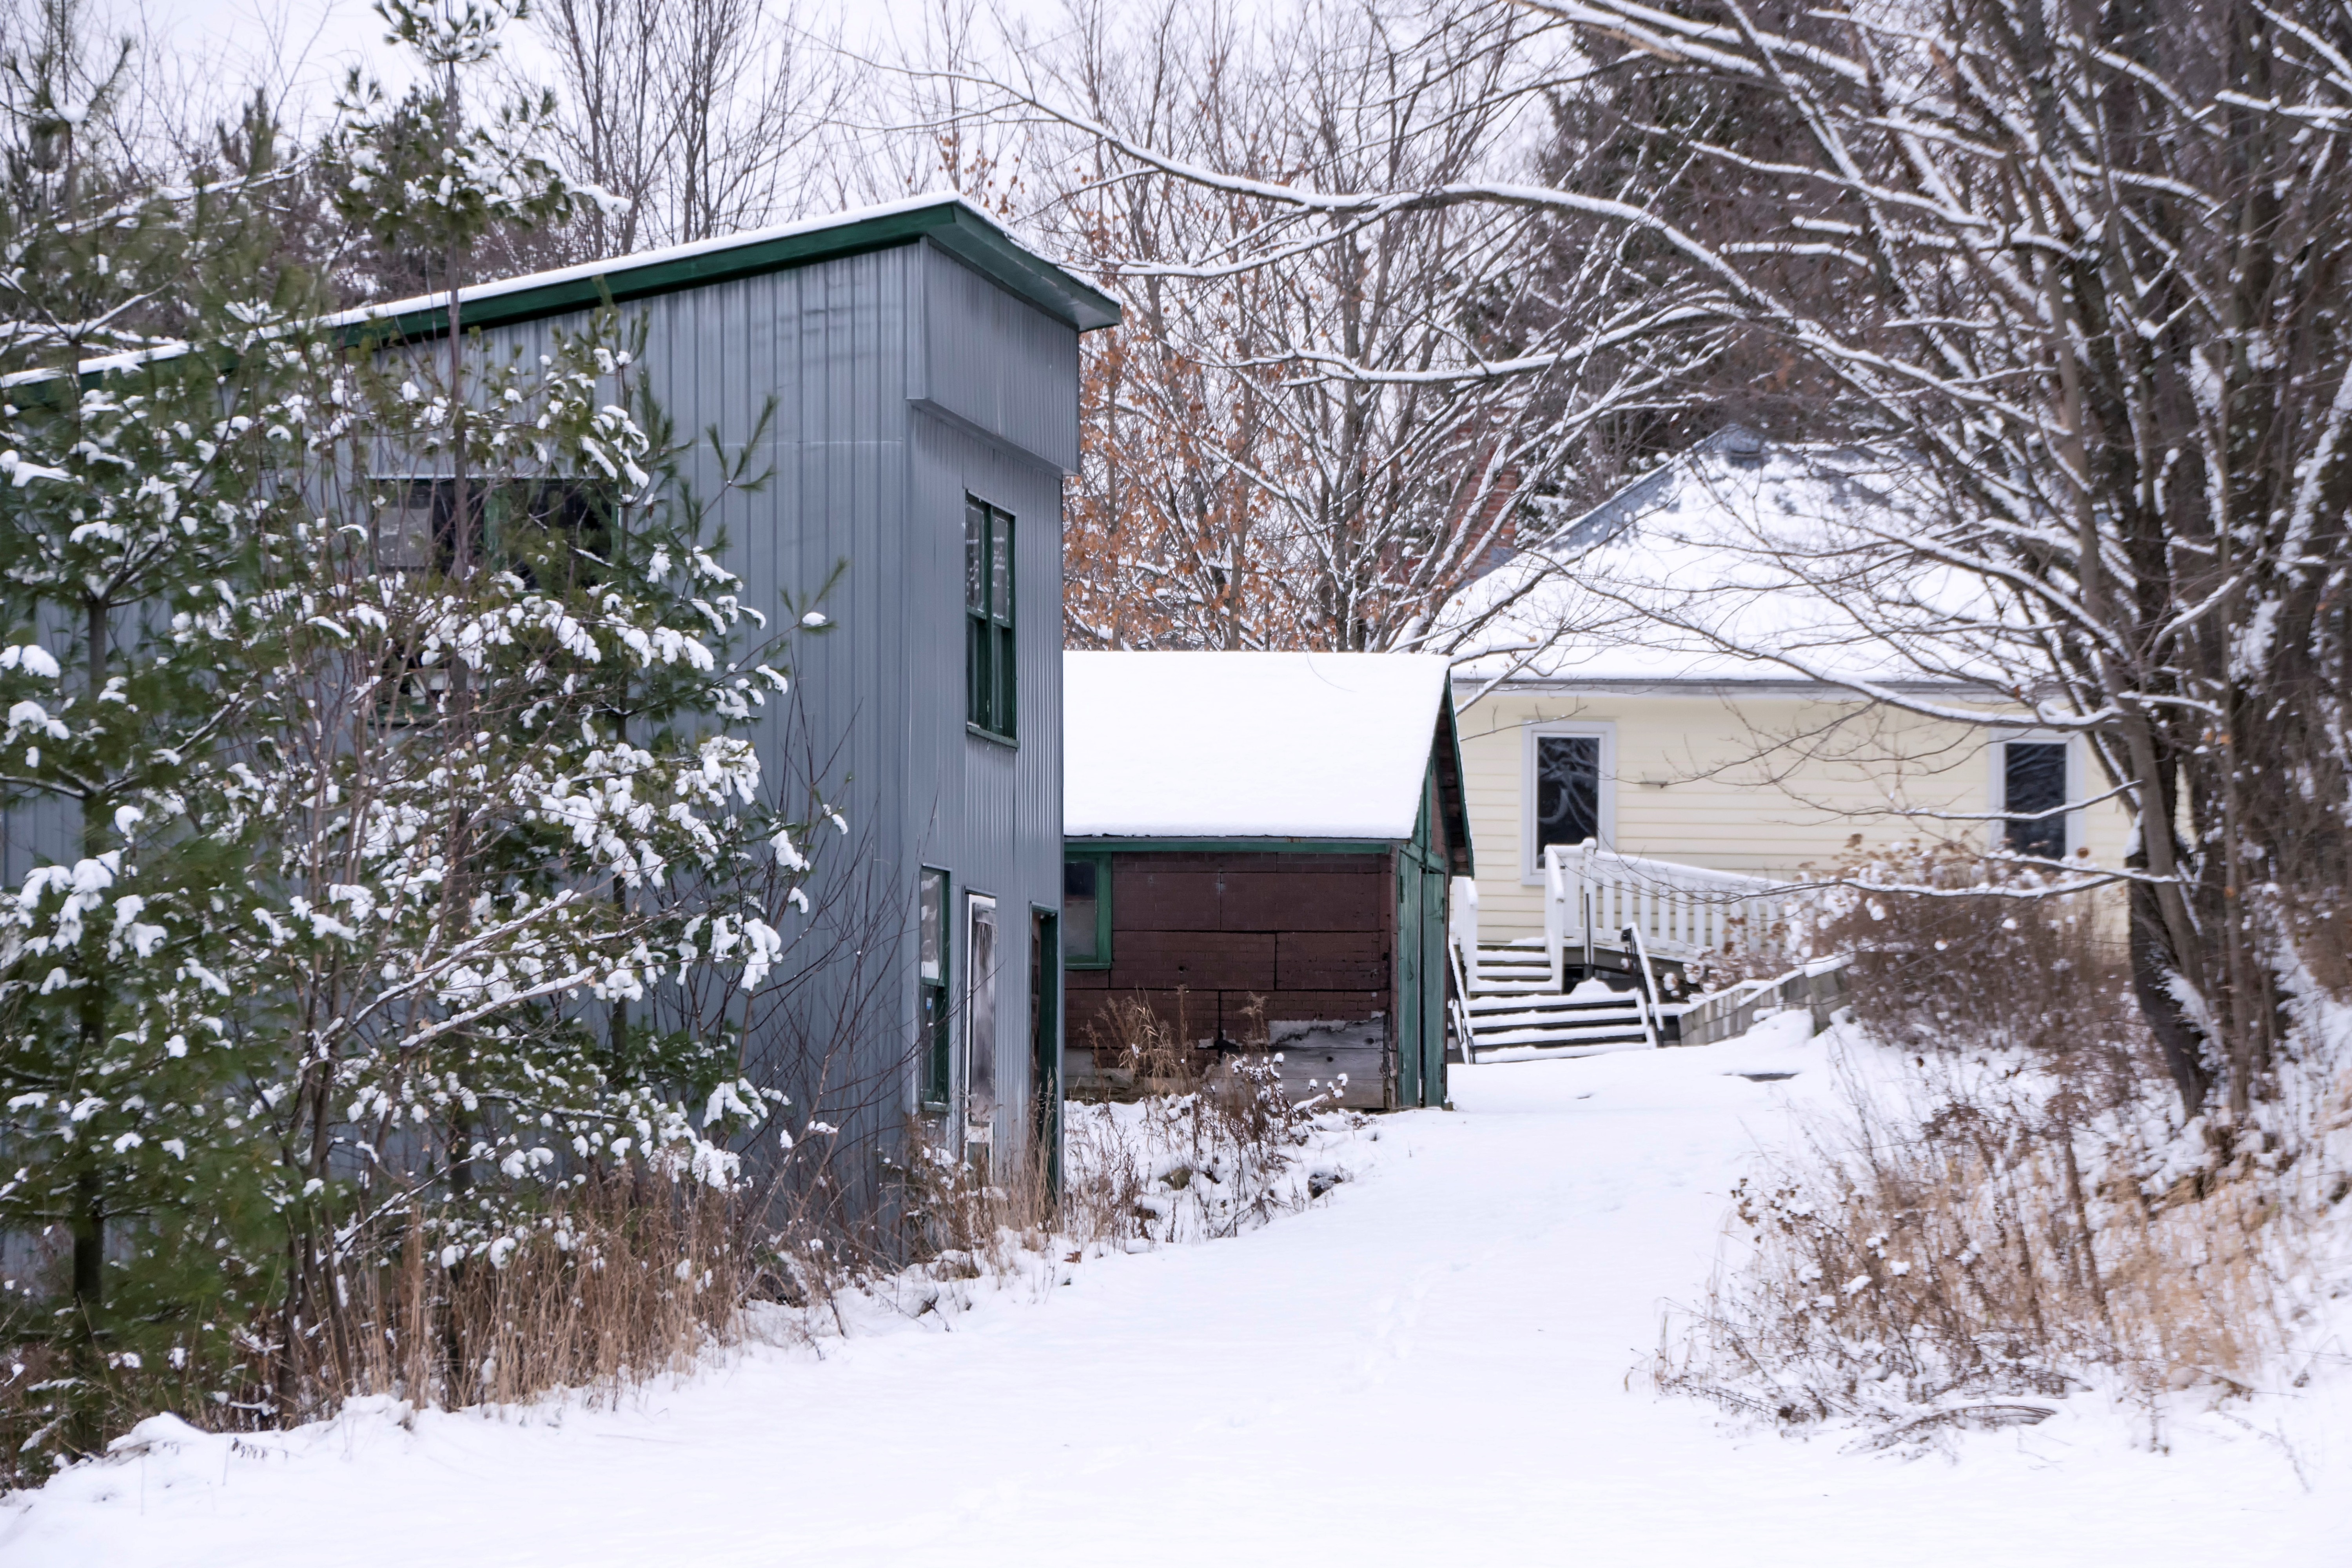
nature, snow, winter, house, building, home, cottage, weather, season, canada, blizzard, quebec, sherbrooke, residential area, winter storm, sugar house